Aleksandr Uspensky

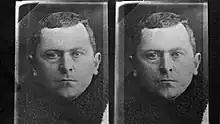
Photo of Uspensky after his arrest

In November 1938, Khrushchev received a call from Stalin telling him that Uspensky was being recalled to Moscow, where he would be arrested. Soon afterwards, there came another phone call, from Yezhov's newly appointed deputy, Lavrentiy Beria, to say that Uspensky had disappeared. After faking his suicide, Uspensky went into hiding on 14 November – possibly having been warned by Yezhov of his impending arrest – and took refuge in the Ural Mountains. He was tracked down and arrested on April 15, 1939 in Miass, Chelyabinsk Oblast. On April 29, ten NKVD officers received awards for their part in capturing Uspensky. On January 27, 1940, he was sentenced to death and executed the next day.